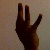
The image shows a hand gesture representing the number 9 in Indian Sign Language.